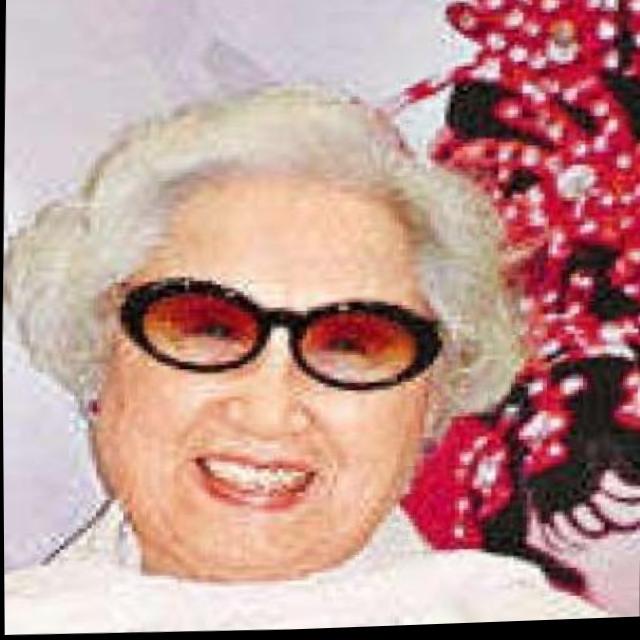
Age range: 65+